Joseph Mazzini Wheeler

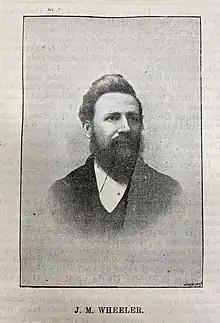
Reproduction of photograph of Joseph Mazzini Wheeler (published in the Freethinker, 1893)

Wheeler was born in London. He briefly worked as a lithographer in Edinburgh. He became an atheist after reading the works of Charles Darwin, John Stuart Mill and Herbert Spencer. In 1868, he met George William Foote and they became lifelong friends. Wheeler worked as an editor for Foote's "Freethinker" journal. He was strongly anti-Christian.